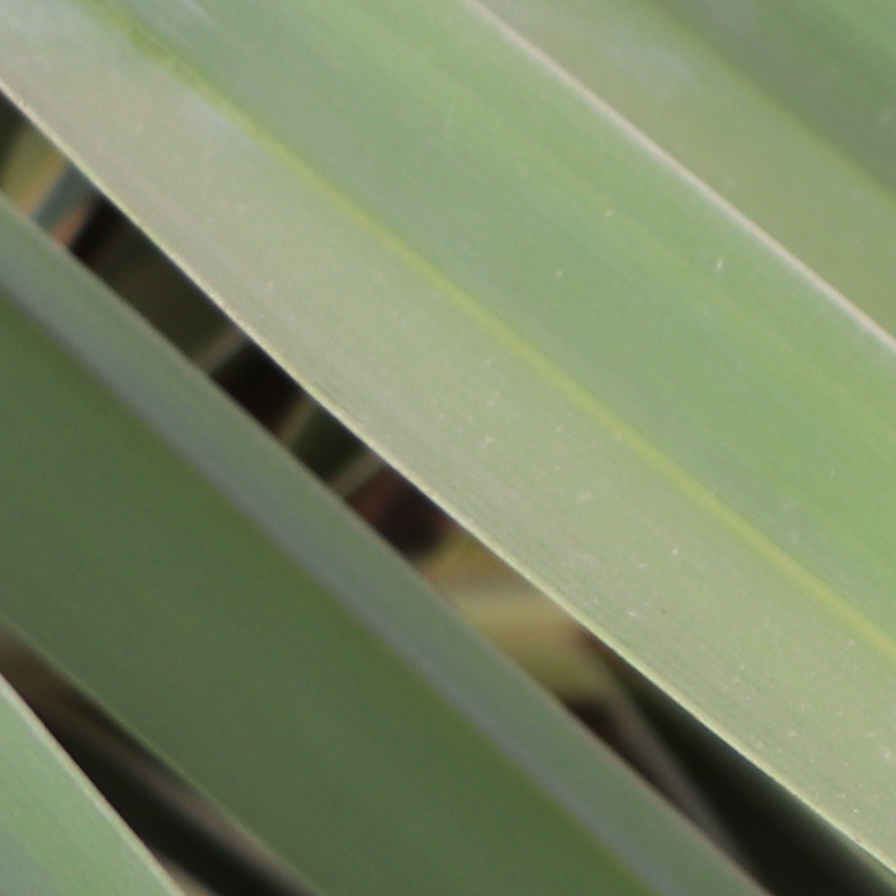
Label: Healthy